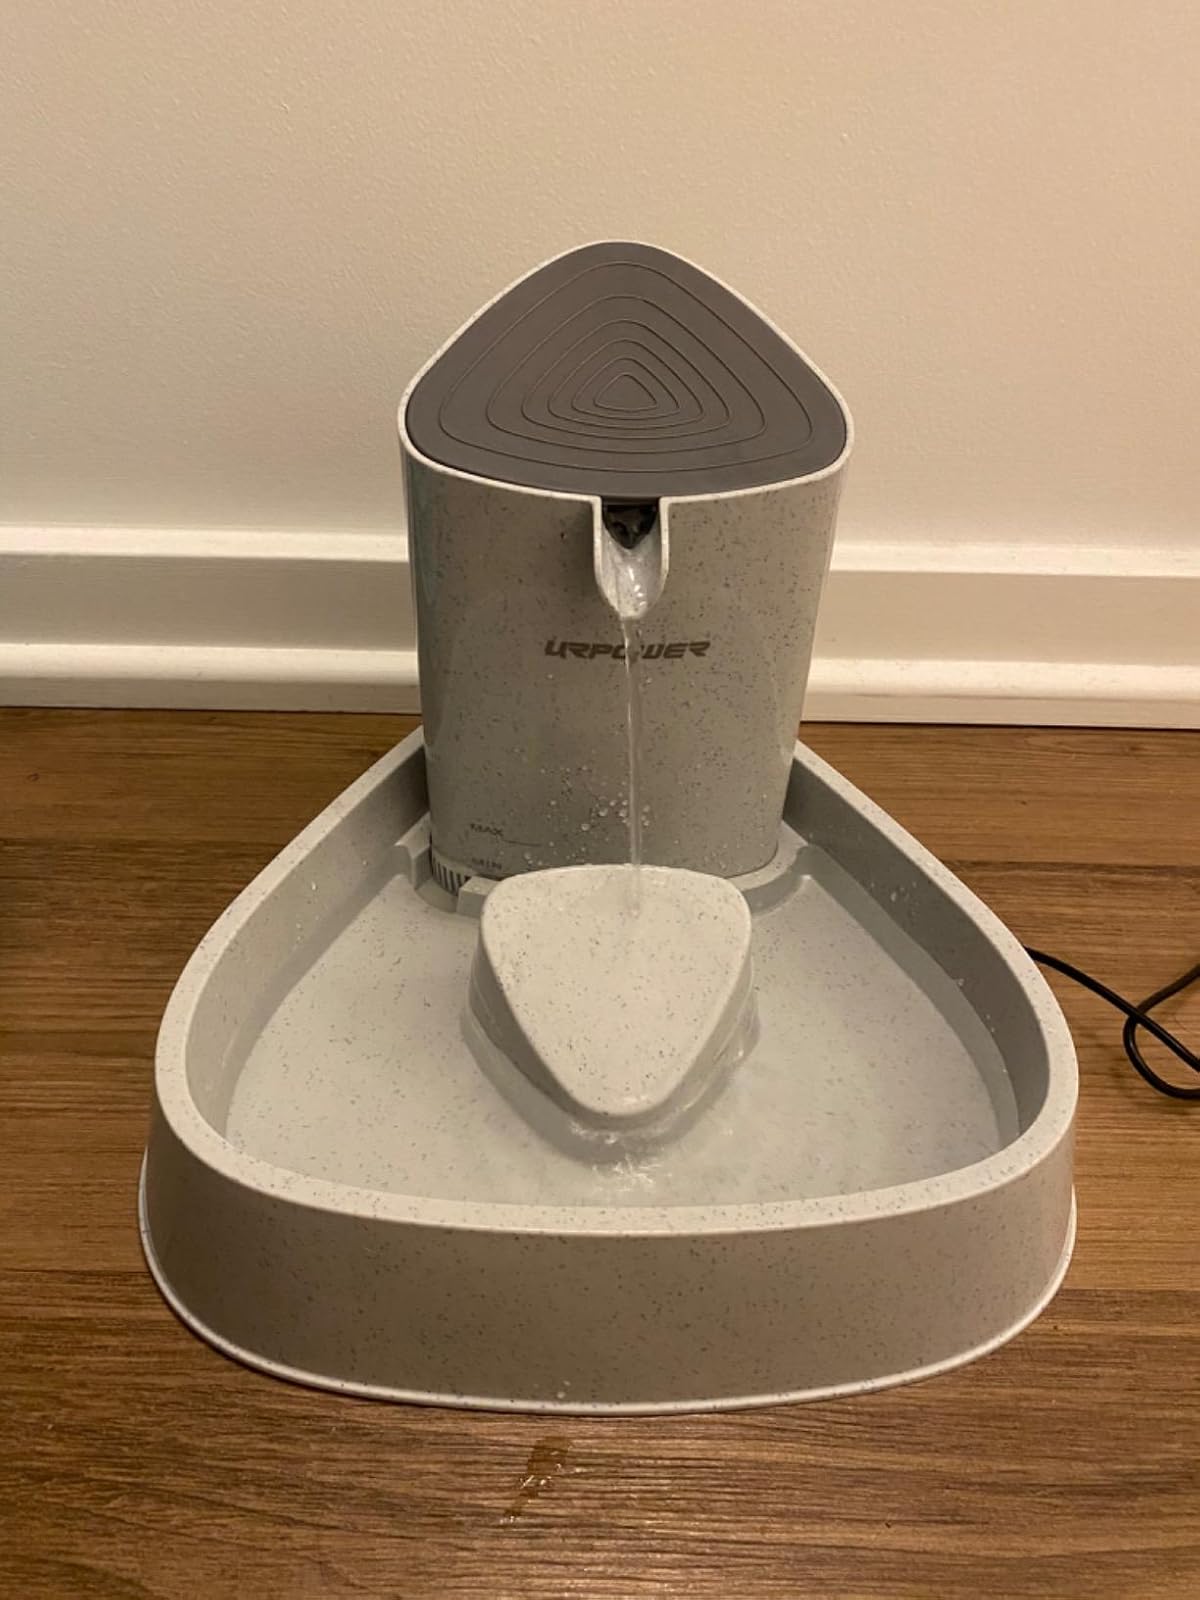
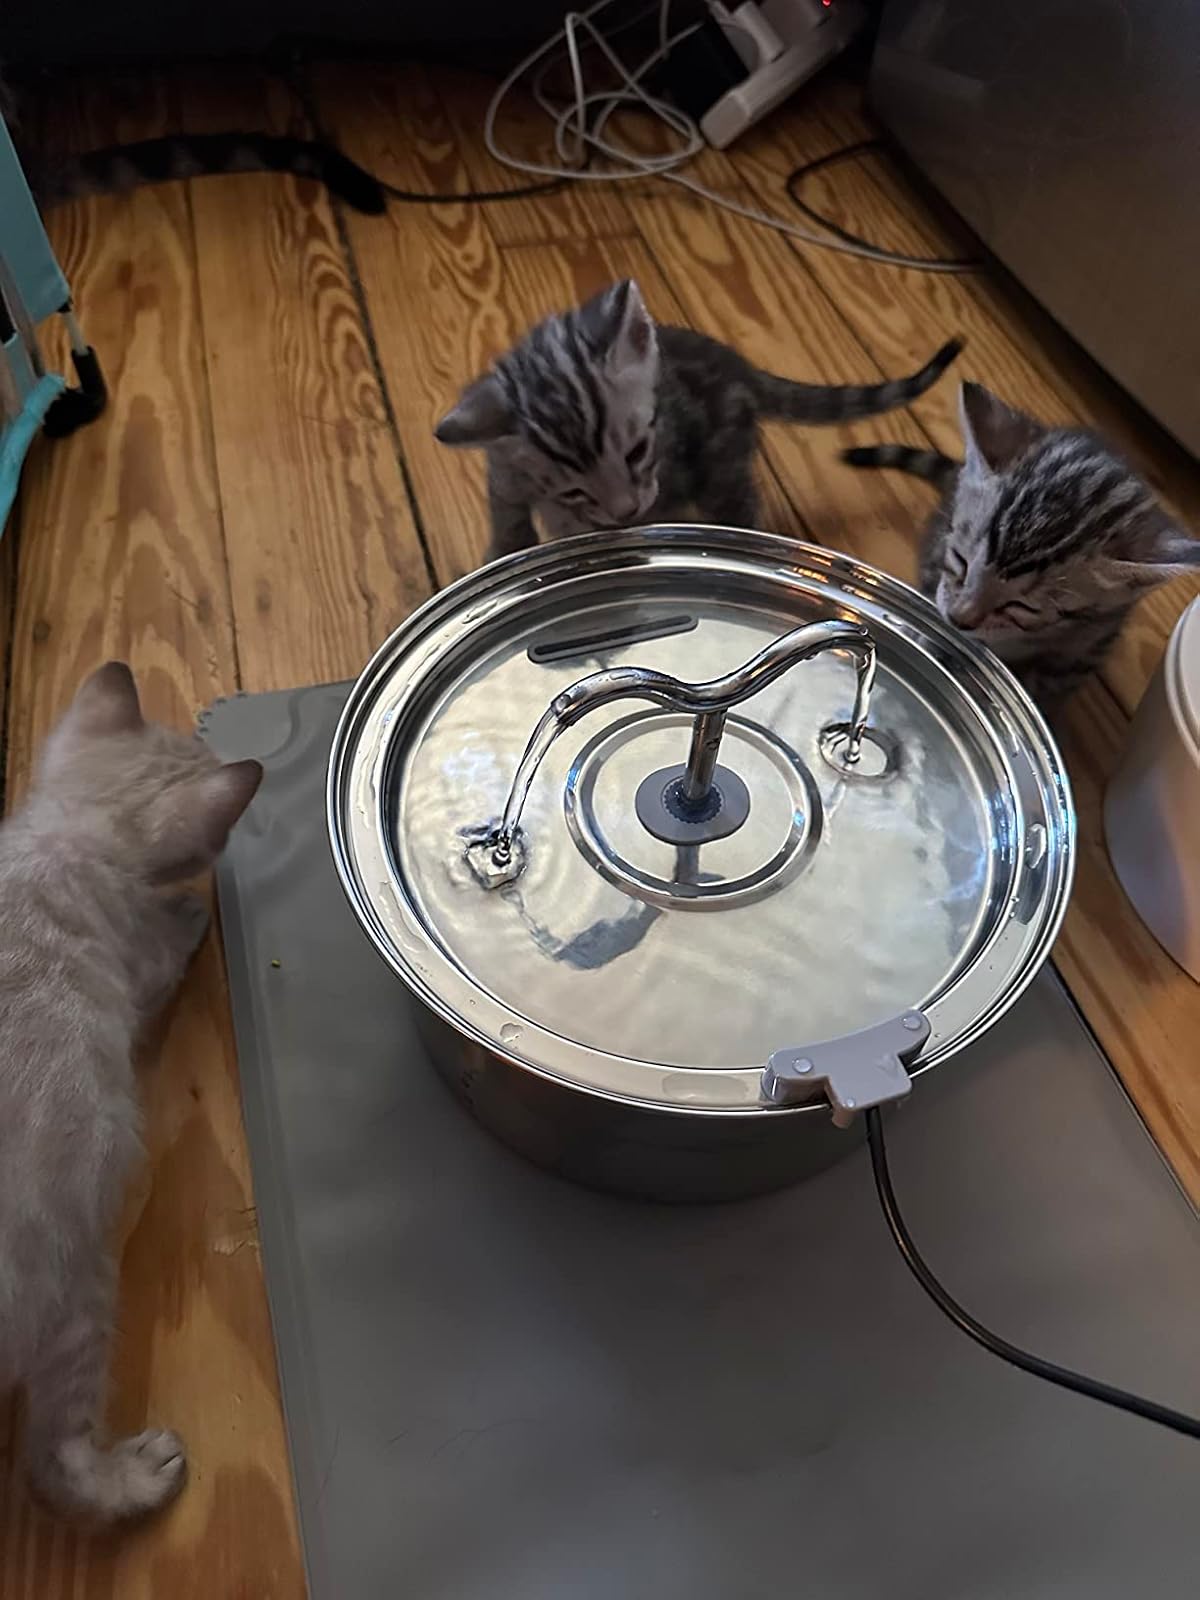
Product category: items_bowl
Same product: no